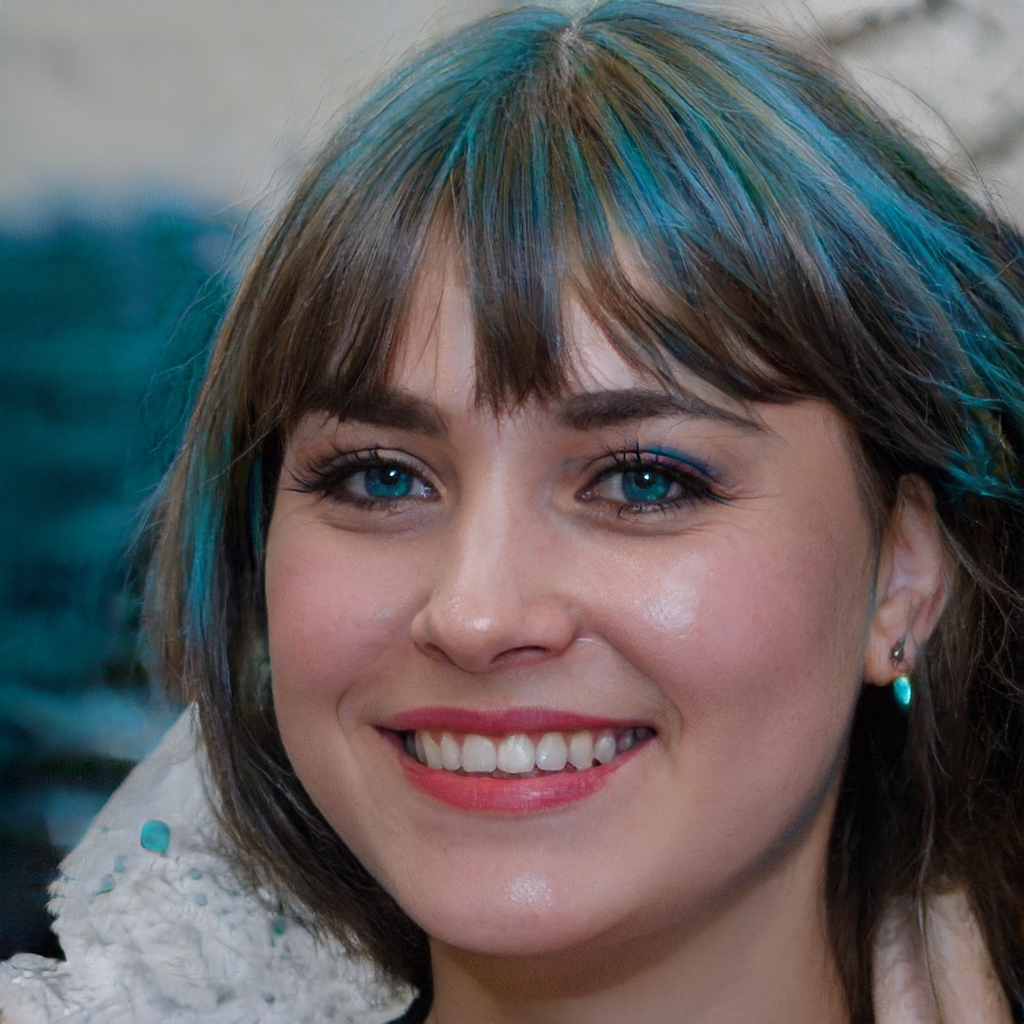
Label: Colored